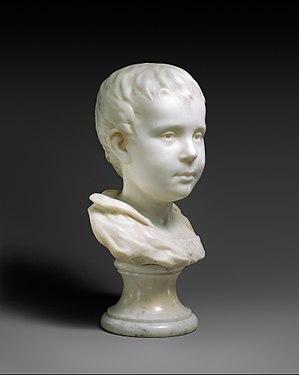
Paul Gauguin, né le 7 juin 1848 à Paris et mort, le 8 mai 1903, à Atuona, Hiva Oa, aux îles Marquises, est un peintre postimpressionniste. Chef de file de l'École de Pont-Aven et inspirateur des nabis, il est considéré comme l'un des peintres français majeurs du XIXᵉ siècle, et l'un des plus importants précurseurs de l'art moderne avec Klimt, Cézanne, Munch, Seurat et van Gogh.